William Worthington (actor)

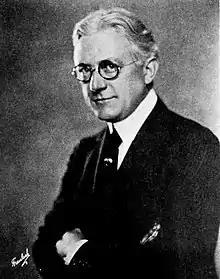
Portrait of Worthington by photographer Roman Freulich, 1922

William Worthington (April 8, 1872 in Troy, New York – April 9, 1941 in Beverly Hills, California) was an American silent film actor and director.